Weather of 2005

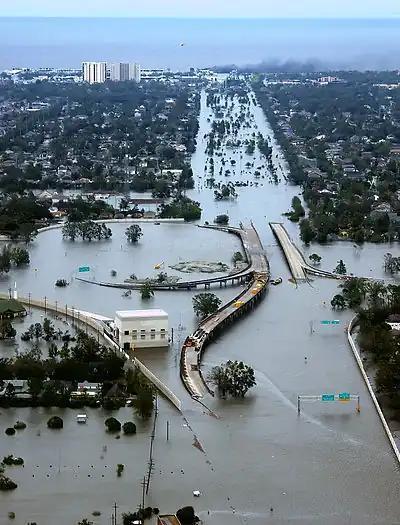
Flooded portions of New Orleans, Louisiana caused by Hurricane Katrina in August 2005

The following is a list of weather events that occurred on Earth in the year 2005. The year began with a weak El Niño, although this would fade into a neutral phase later in the year. The most common weather events to have a significant impact are blizzards, cold waves, droughts, heat waves, wildfires, floods, tornadoes, and tropical cyclones.